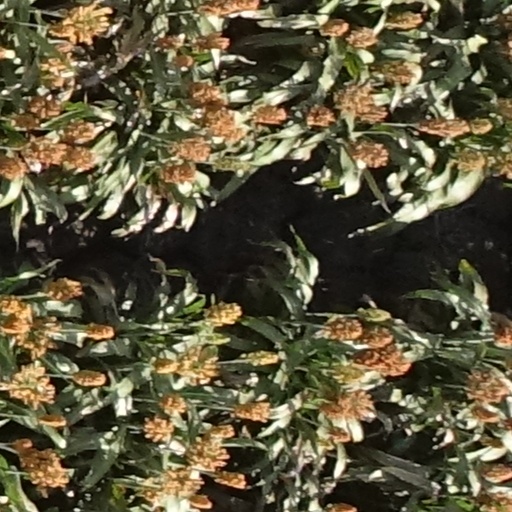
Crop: sorghum